Saint-Nizier-le-Désert

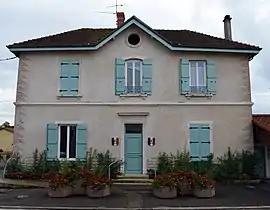
Town hall

Saint-Nizier-le-Désert is a commune in the Ain department in eastern France.